Stung Treng Bridge

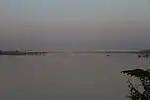
Stung Treng Bridge

The Stung Treng Bridge is a bridge on the Mekong River near the town of Stung Treng that was opened in 2015. Construction of the bridge was funded by the Chinese government.